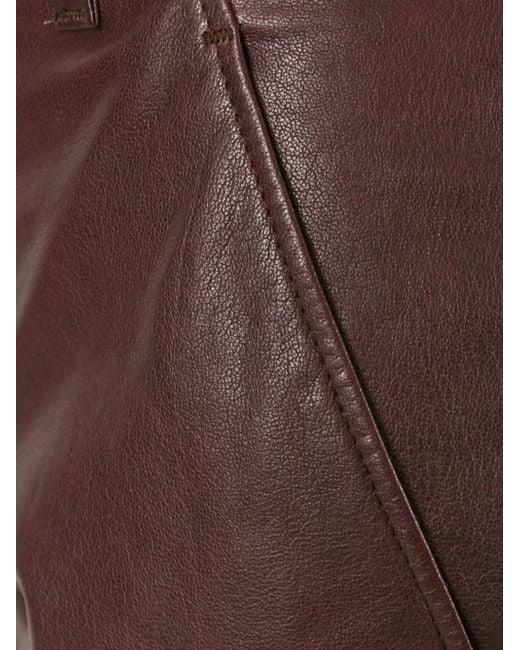
Stylische braune Lederjacke für Damen